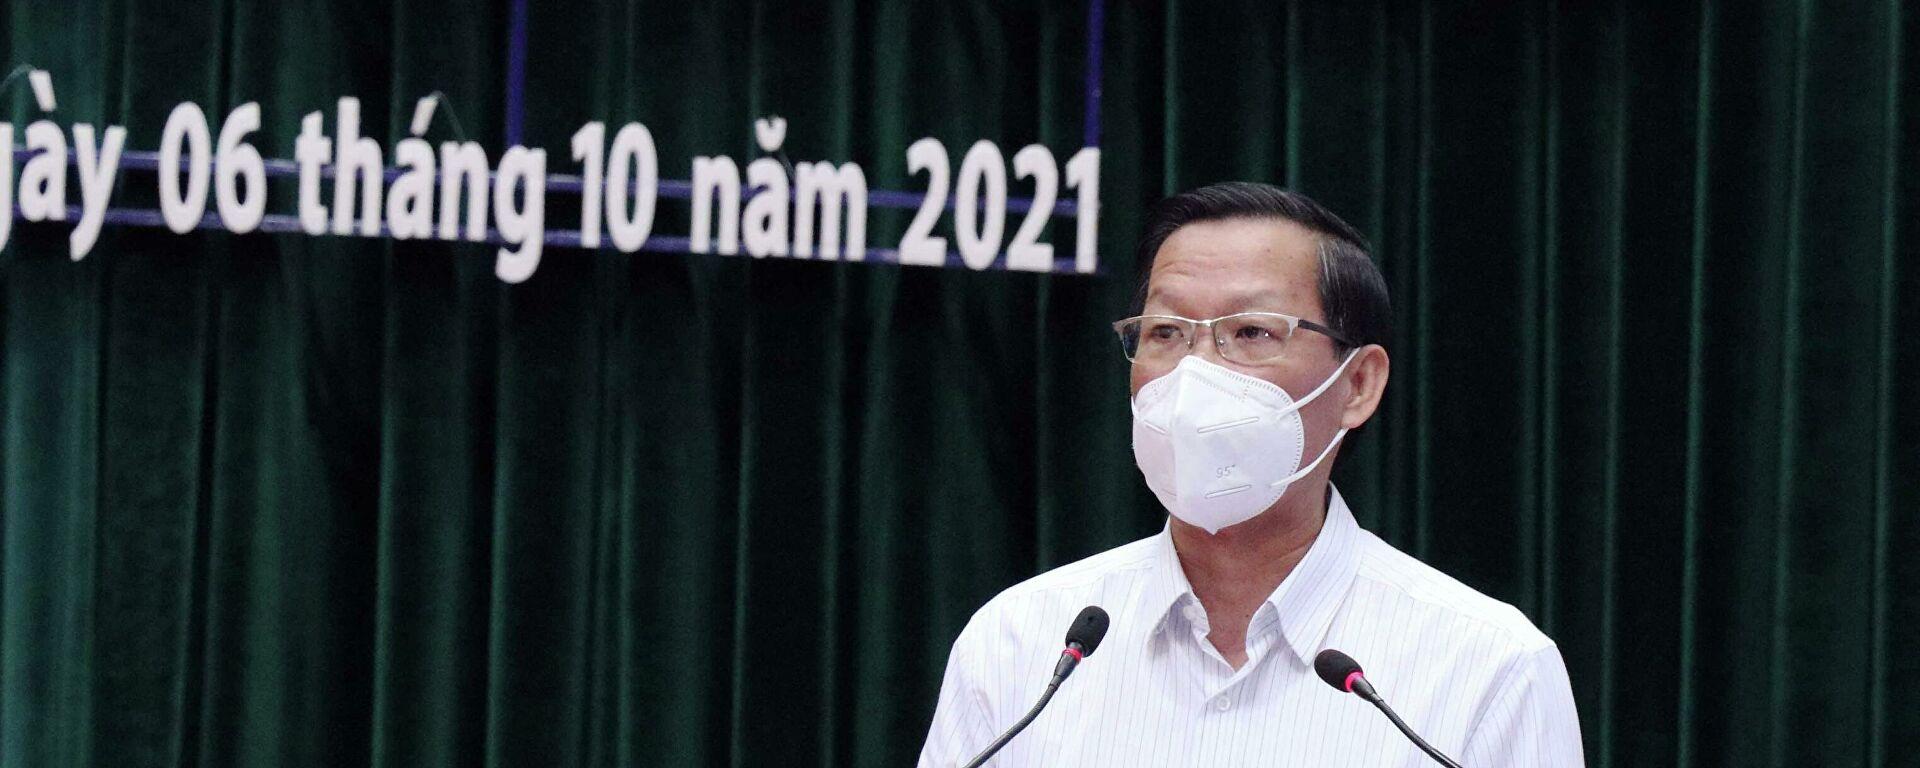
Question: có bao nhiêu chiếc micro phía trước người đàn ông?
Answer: có hai chiếc micro phía trước người đàn ông